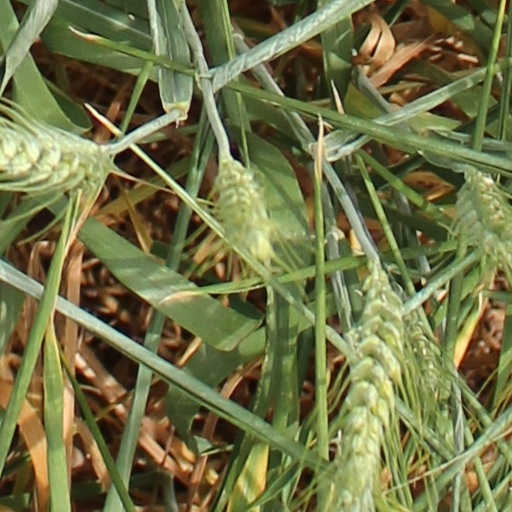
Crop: wheat